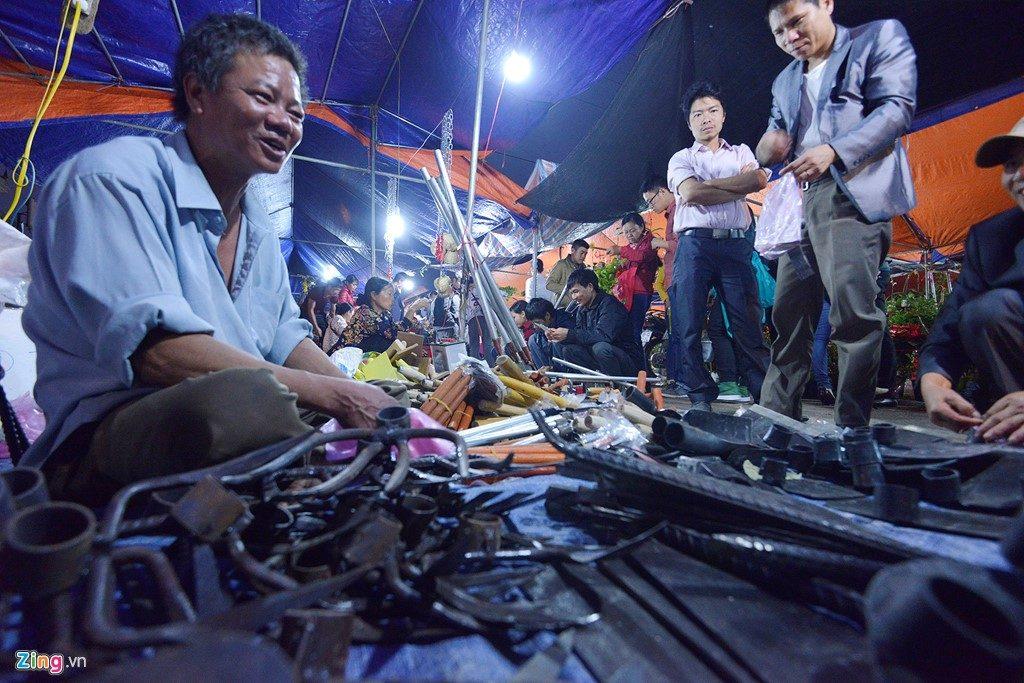
có nhiều loại vật liệu xuất hiện trong sạp hàng